Howard Maurer

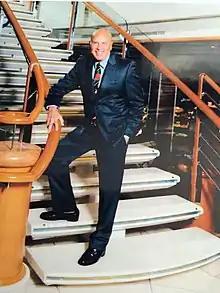

Howard Maurer (born December 30, 1935) is an American musician, performer and actor from New York City. He is known for his roles in the "Ilsa" series of films in addition to 30 years of producing and performing musical and comedy revues in Las Vegas.